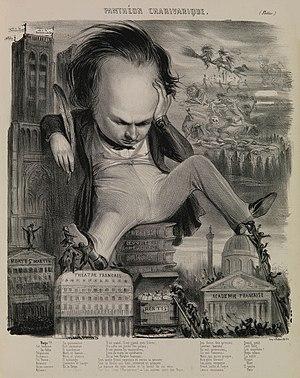
Panthéon charivarique. Caricature de Victor Hugo par Benjamin Roubaud, publiée dans Le Charivari, 9 décembre 1841.
Victor Hugo est un poète, dramaturge, écrivain, romancier et dessinateur romantique français, né le 7 ventôse an X à Besançon et mort le 22 mai 1885 à Paris. Il est considéré comme l'un des plus importants écrivains de langue française. Il est aussi une personnalité politique et un intellectuel engagé qui a eu un rôle idéologique majeur et occupe une place marquante dans l'histoire des lettres françaises au XIXᵉ siècle, dans des genres et des domaines d’une remarquable variété.